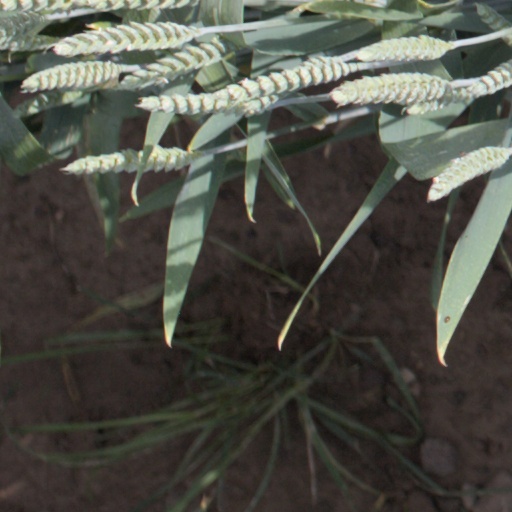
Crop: wheat